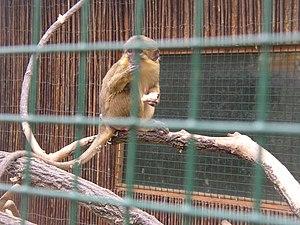
Le Talapoin du Nord ou Miopithèque de l'Ogooué est un primate de la famille des cercopithécidés. C'est une des deux espèces du genre Miopithecus qui regroupe les talapoins.